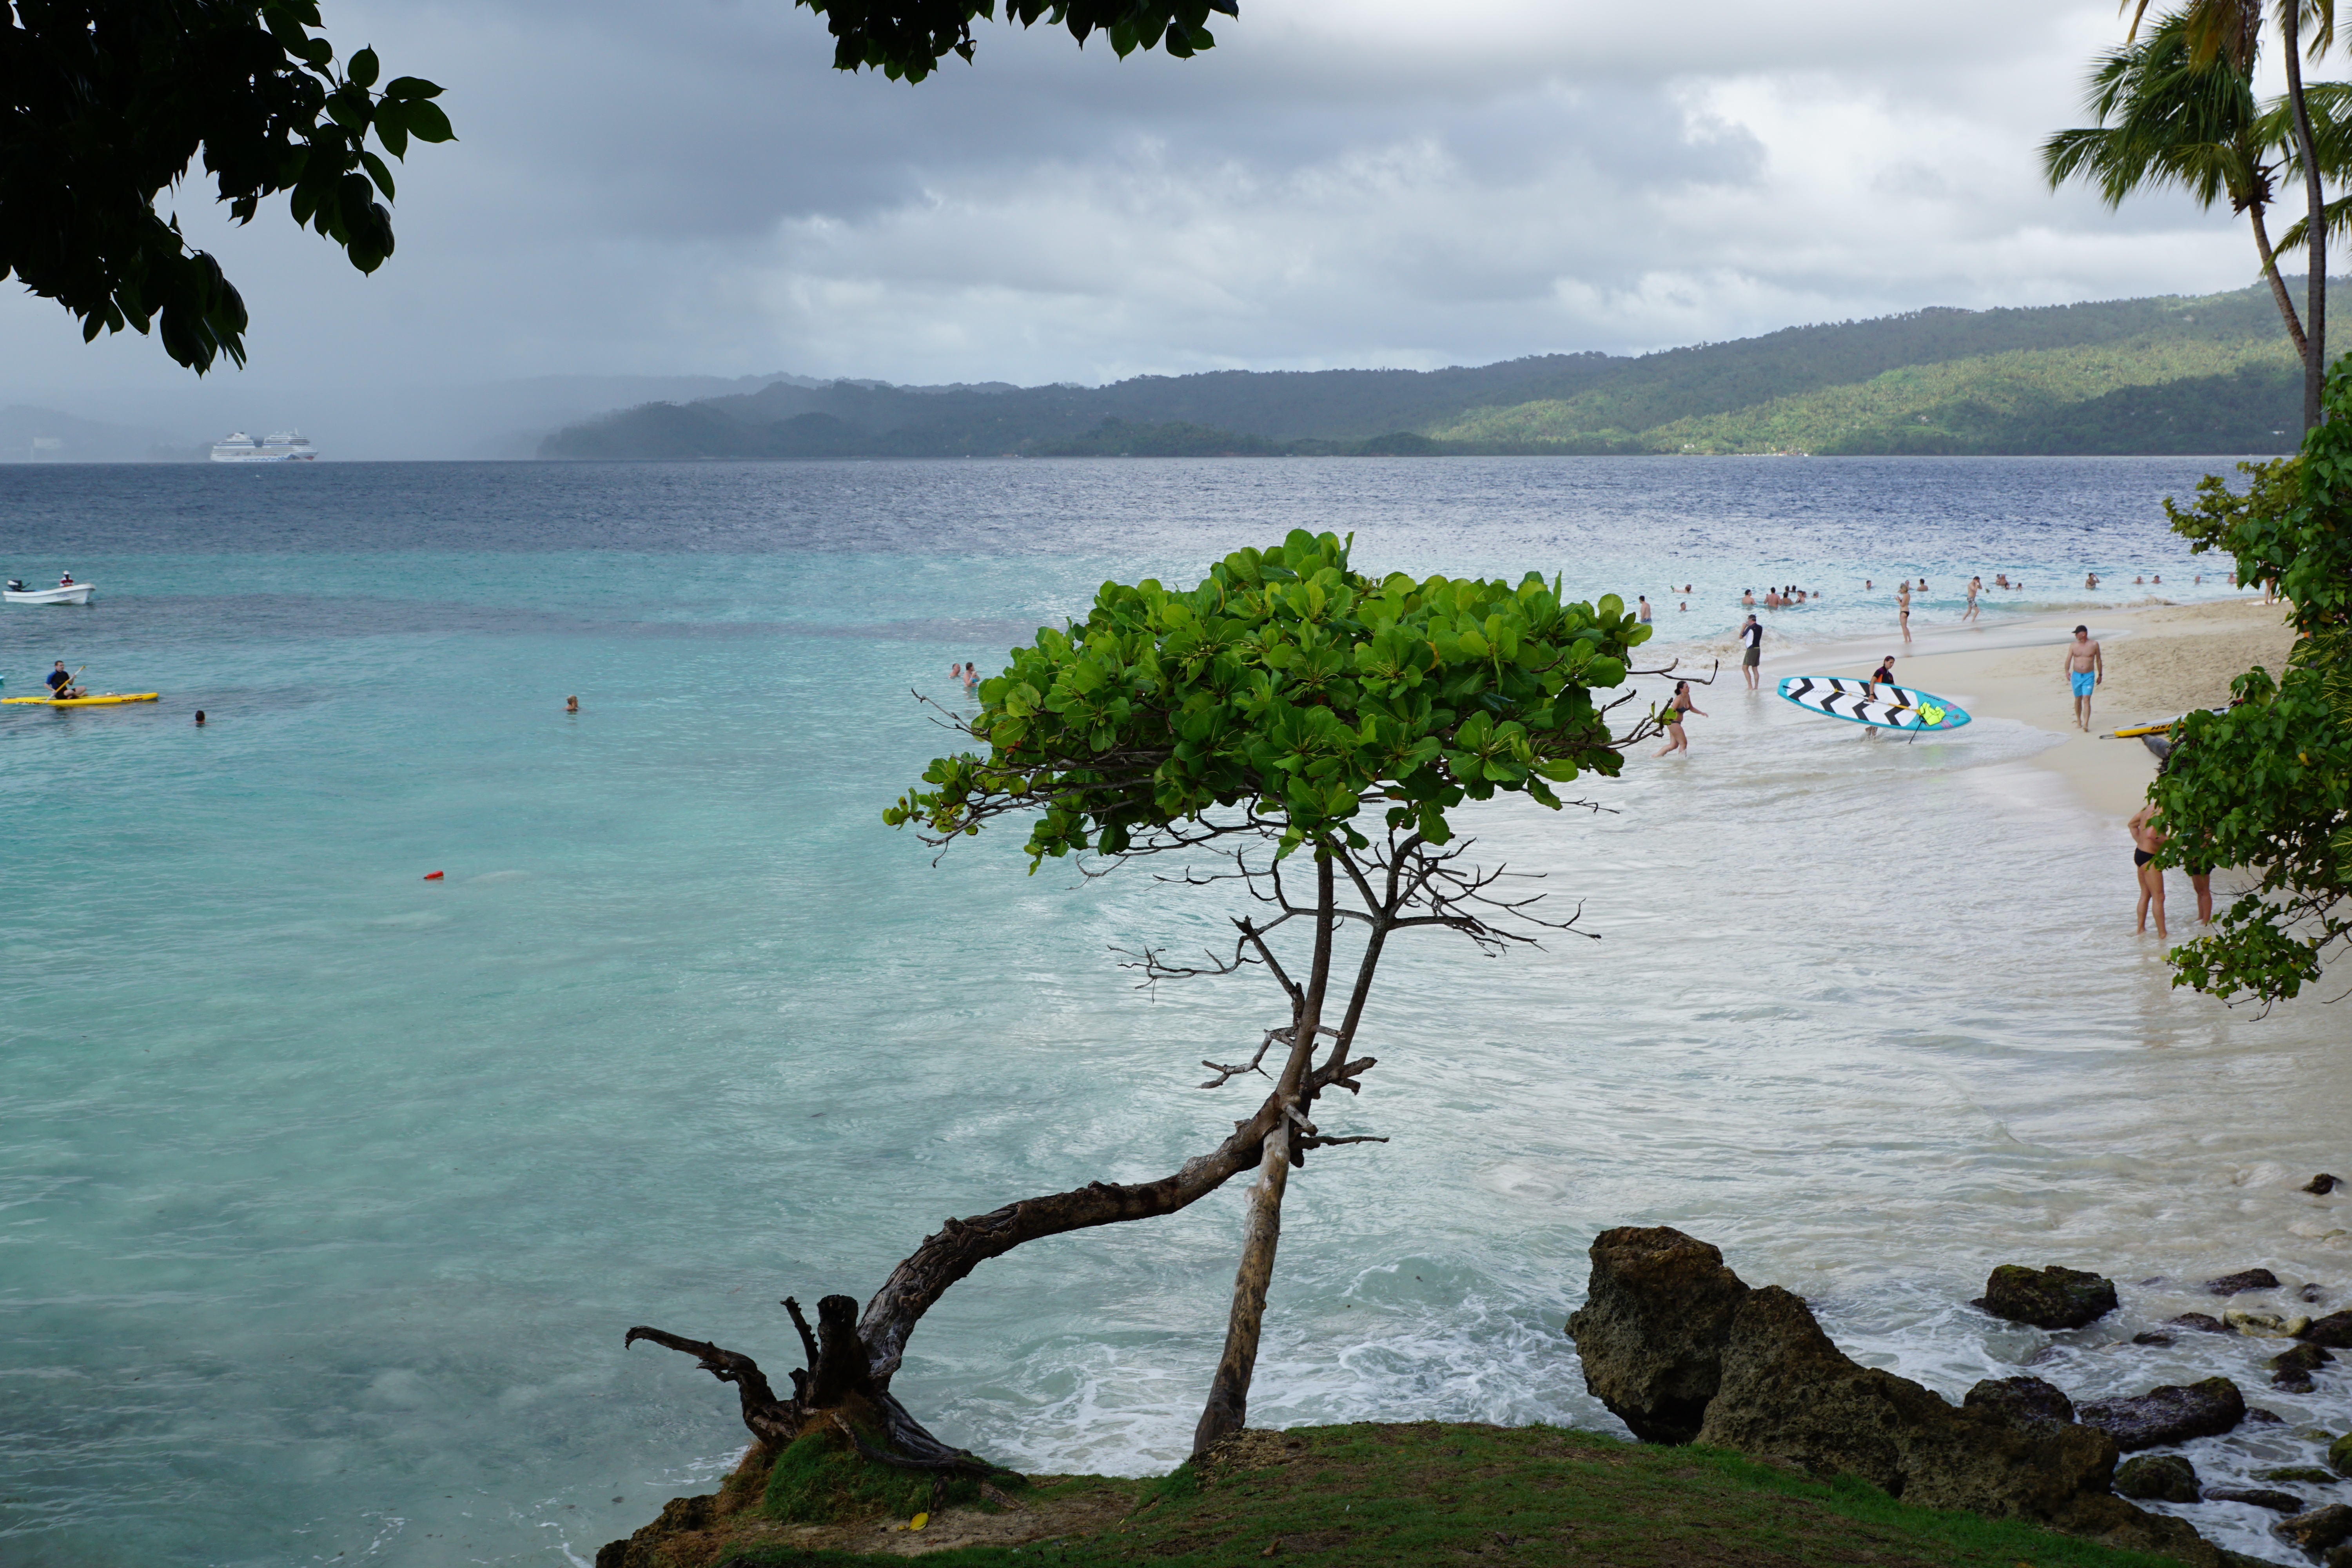
beach, landscape, sea, coast, tree, water, nature, ocean, horizon, sky, shore, lake, summer, vacation, travel, cove, tropical, seascape, holiday, lagoon, bay, island, body of water, caribbean, exotic, tropics, booked, islet, overseas, in the free, levantado, geographical feature, woody plant, arecales, the lagoon